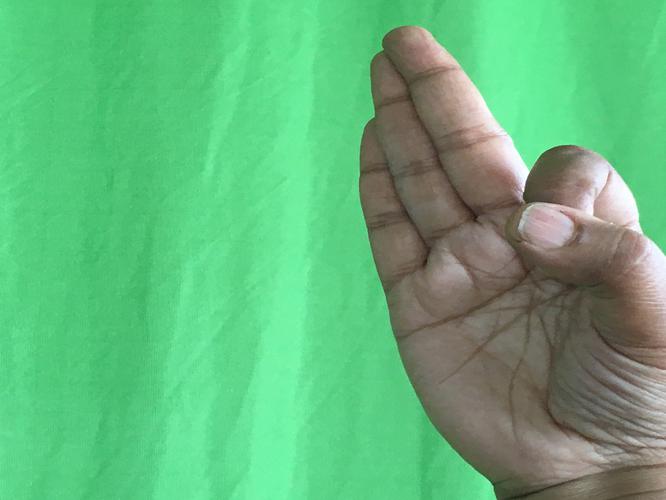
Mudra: Aralam
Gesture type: single_hand